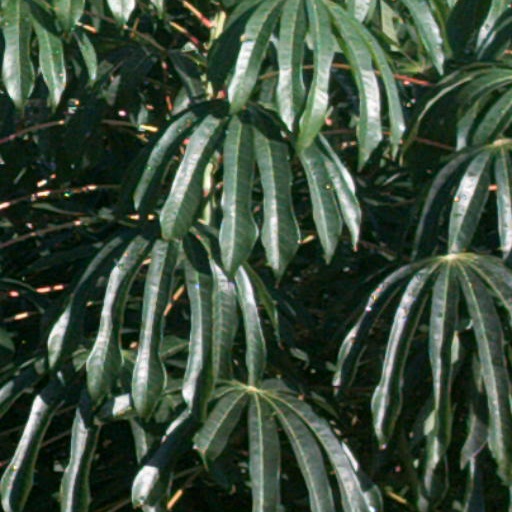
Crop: cassava